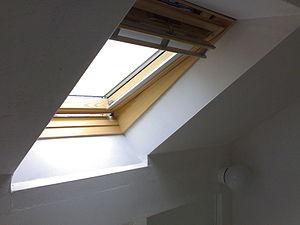
Velux est un fabricant danois de fenêtres de toit.